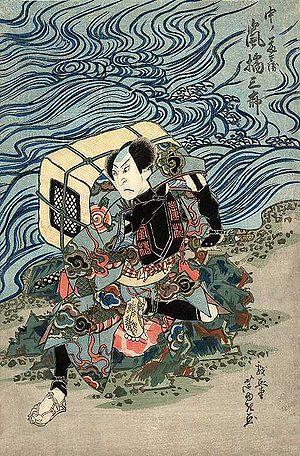
Gigadō Ashiyuki est un peintre japonais de style ukiyo-e à Osaka, actif de 1813 à 1833. Il est élève d'Asayama Ashikuni et poète de haiku. Ashiyuki est surtout connu pour ses estampes « ōban » d'acteurs kabuki, bien qu'il illustre également des livres et dessine des surimono.